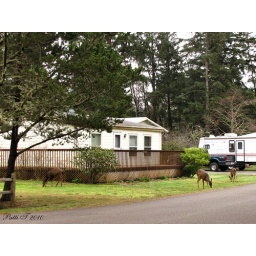
Came home from getting the mail, and there was my flower eating robbers in the front yard.